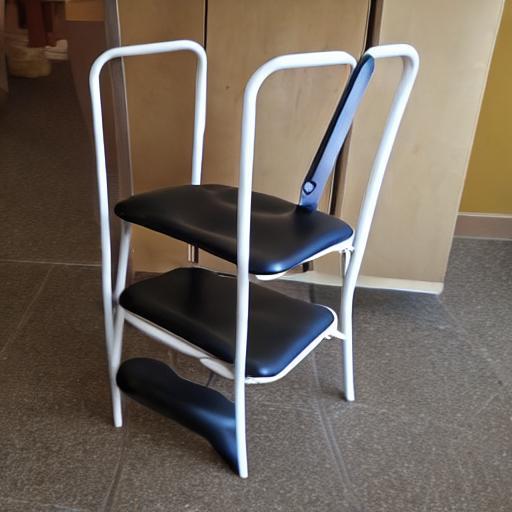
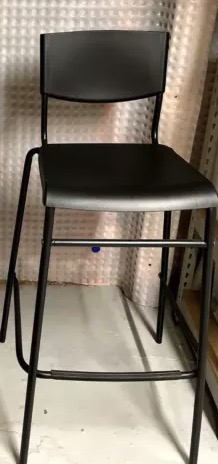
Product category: stool
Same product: no